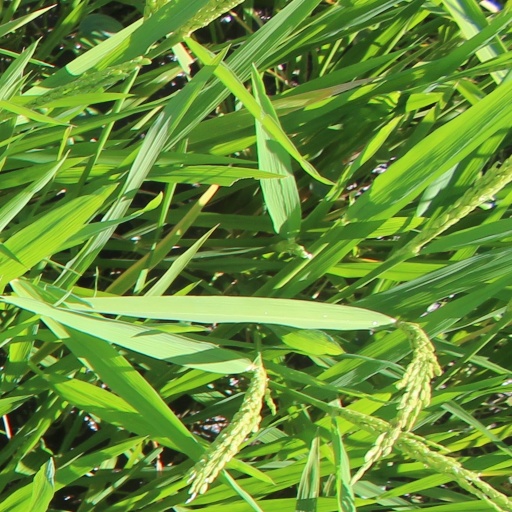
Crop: rice